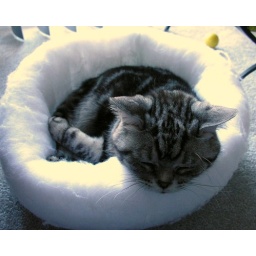
Sam in his cat bed